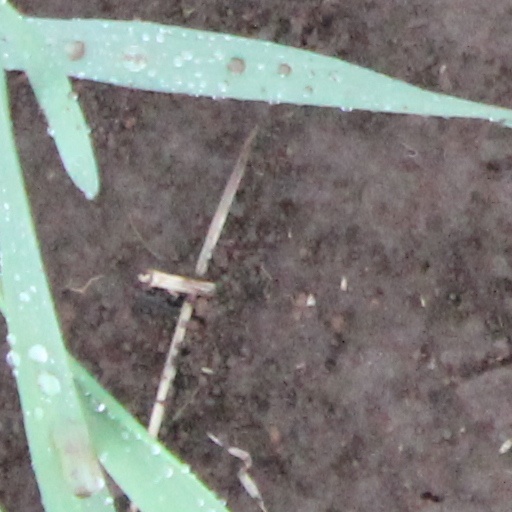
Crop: wheat